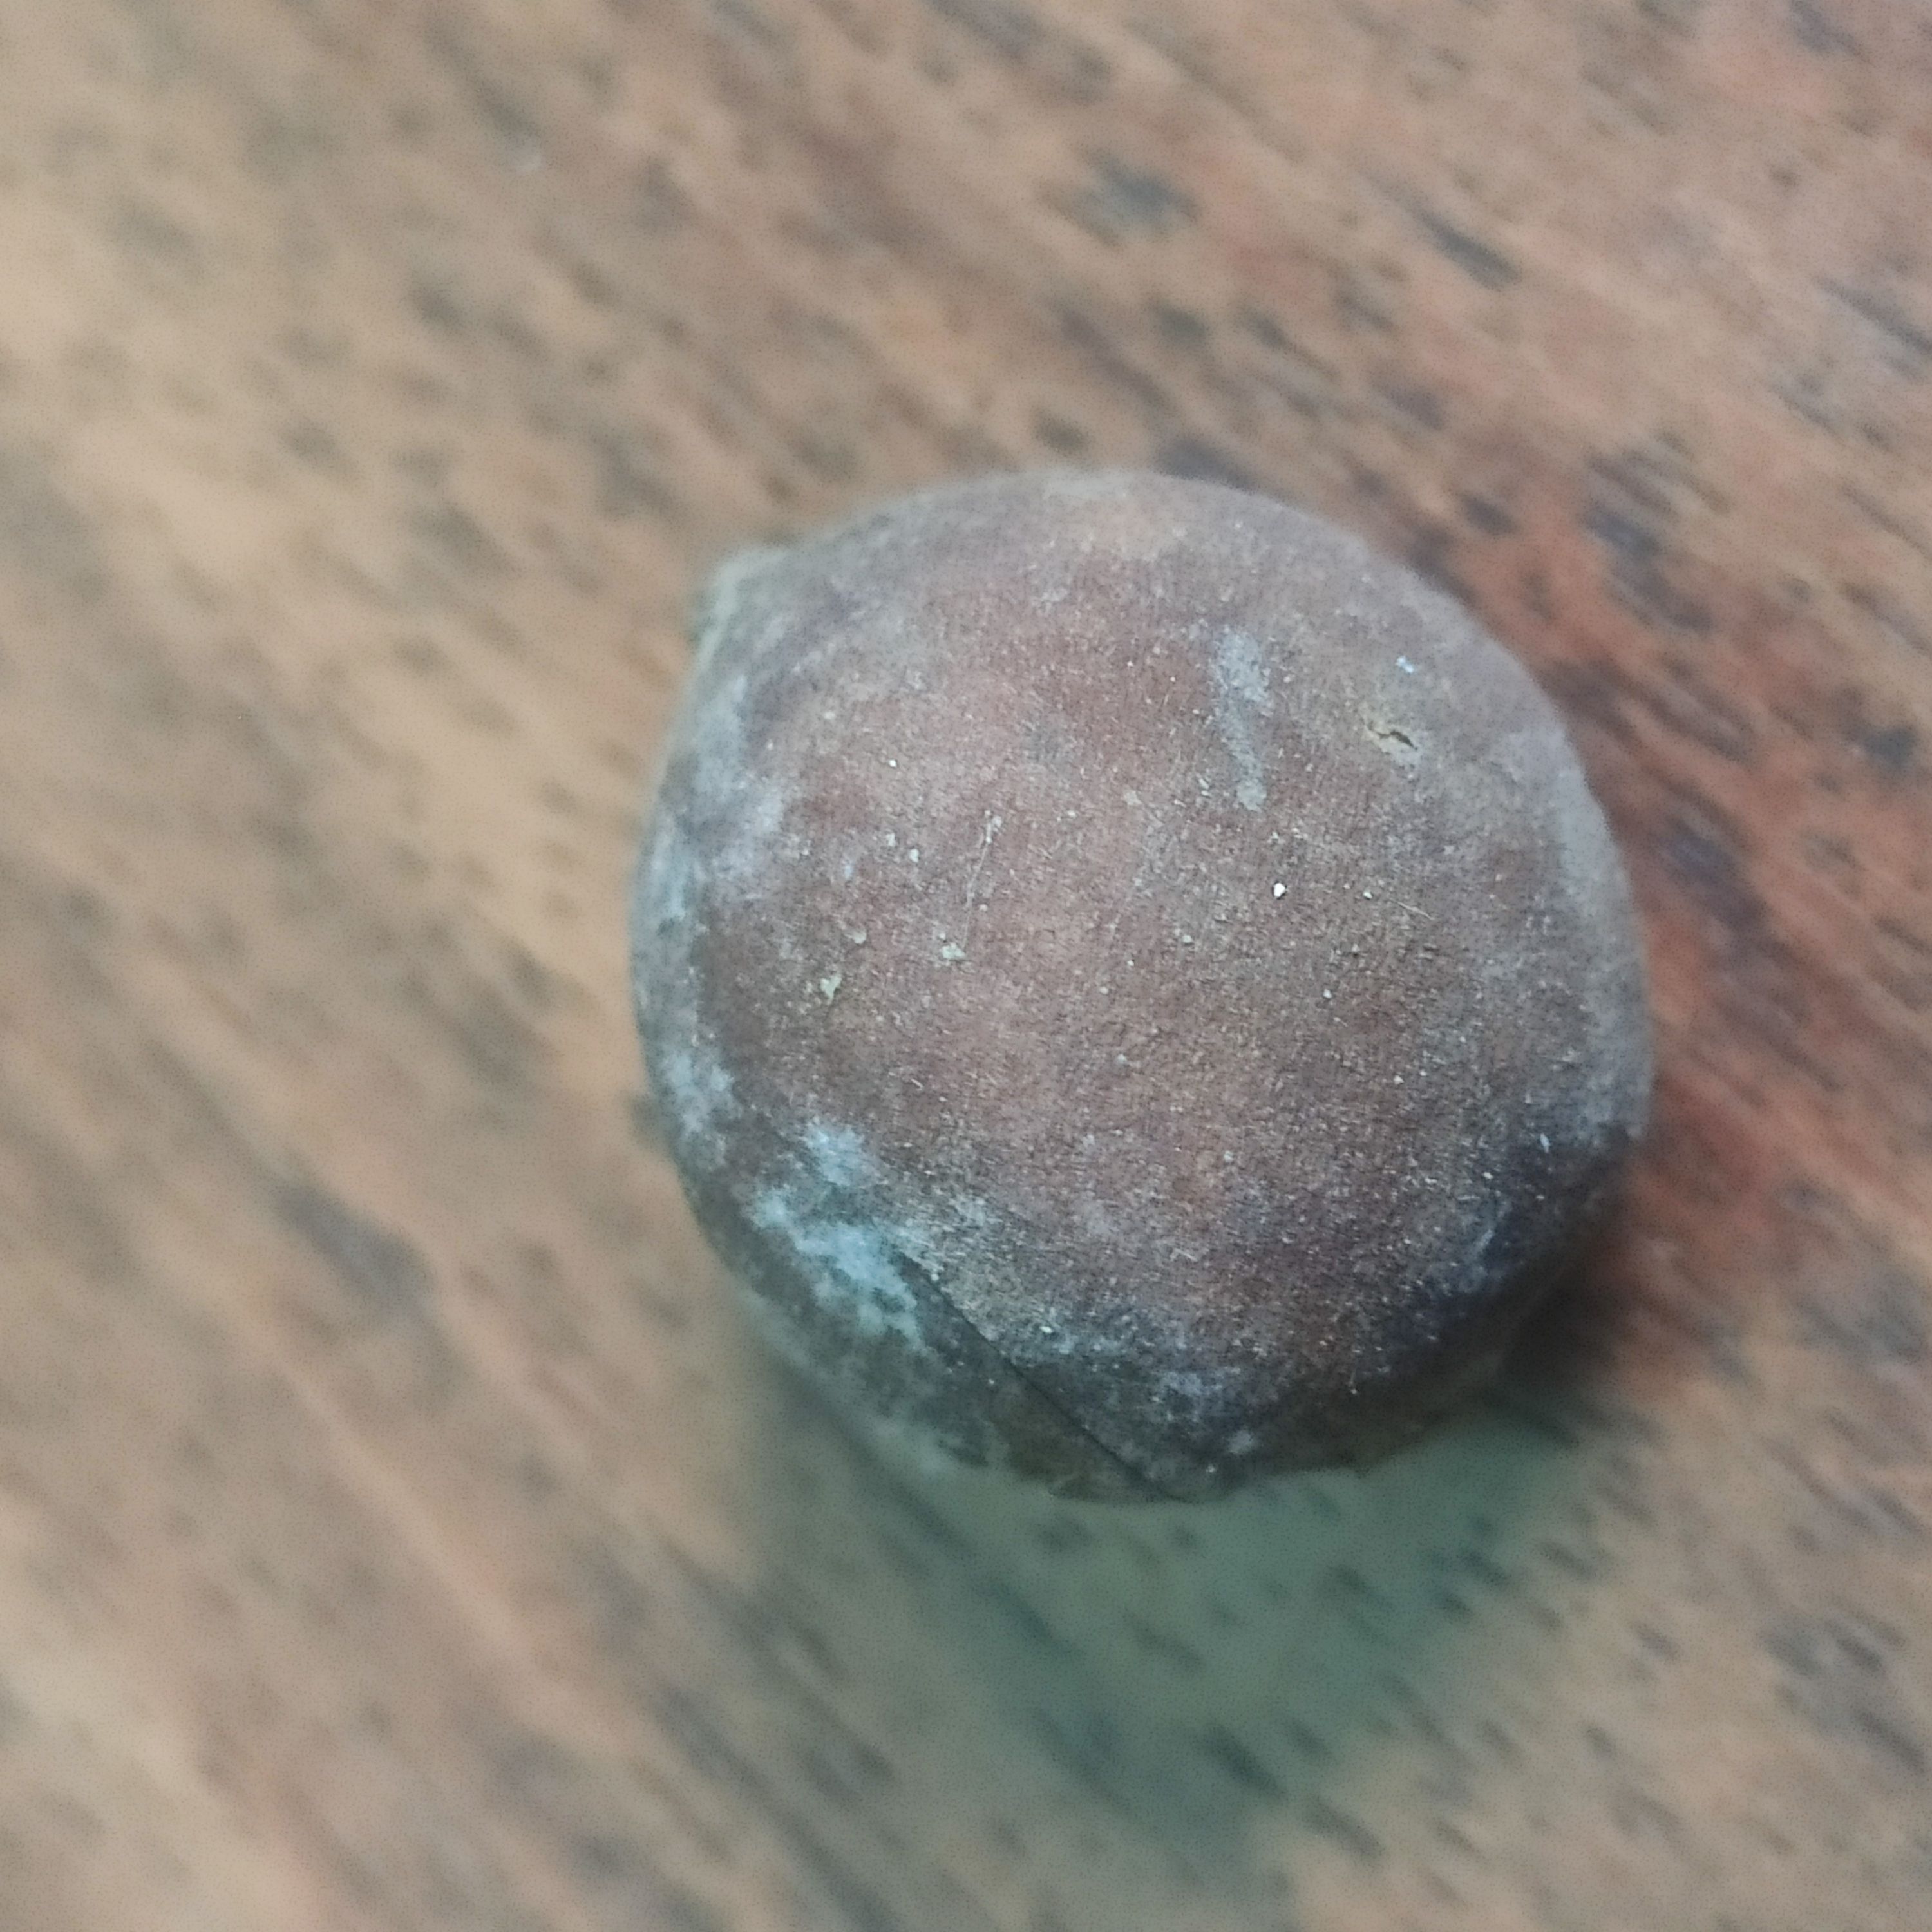
Fruit: burmese-grape
Grade: 3rd-grade